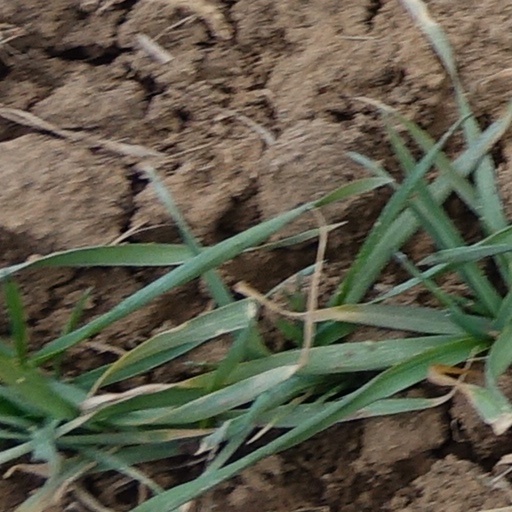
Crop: wheat